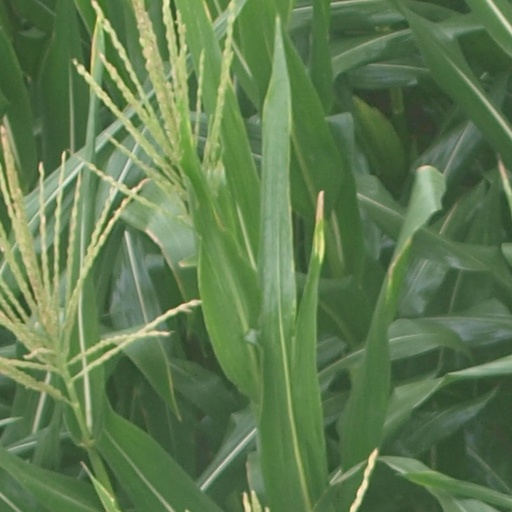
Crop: maize; corn